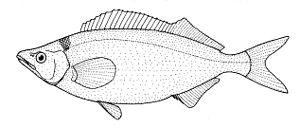
Les Latridae sont une famille de poissons de l'ordre des Perciformes.